Montgomery Saltbox Houses

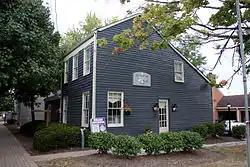
West Salt Box House

The Montgomery Saltbox Houses are a pair of historic saltbox houses in Montgomery, Ohio, United States. Built in 1800, they were constructed as homes for some of the city's founding families, who settled in the area in the spring of 1795 after travelling from Montgomery in eastern New York in the aftermath of the signing of the Treaty of Greenville. Although one house is brick and the other wood, they are otherwise very similar; both have been called fine examples of a style often seen in the northeastern United States but virtually never in southwestern Ohio.